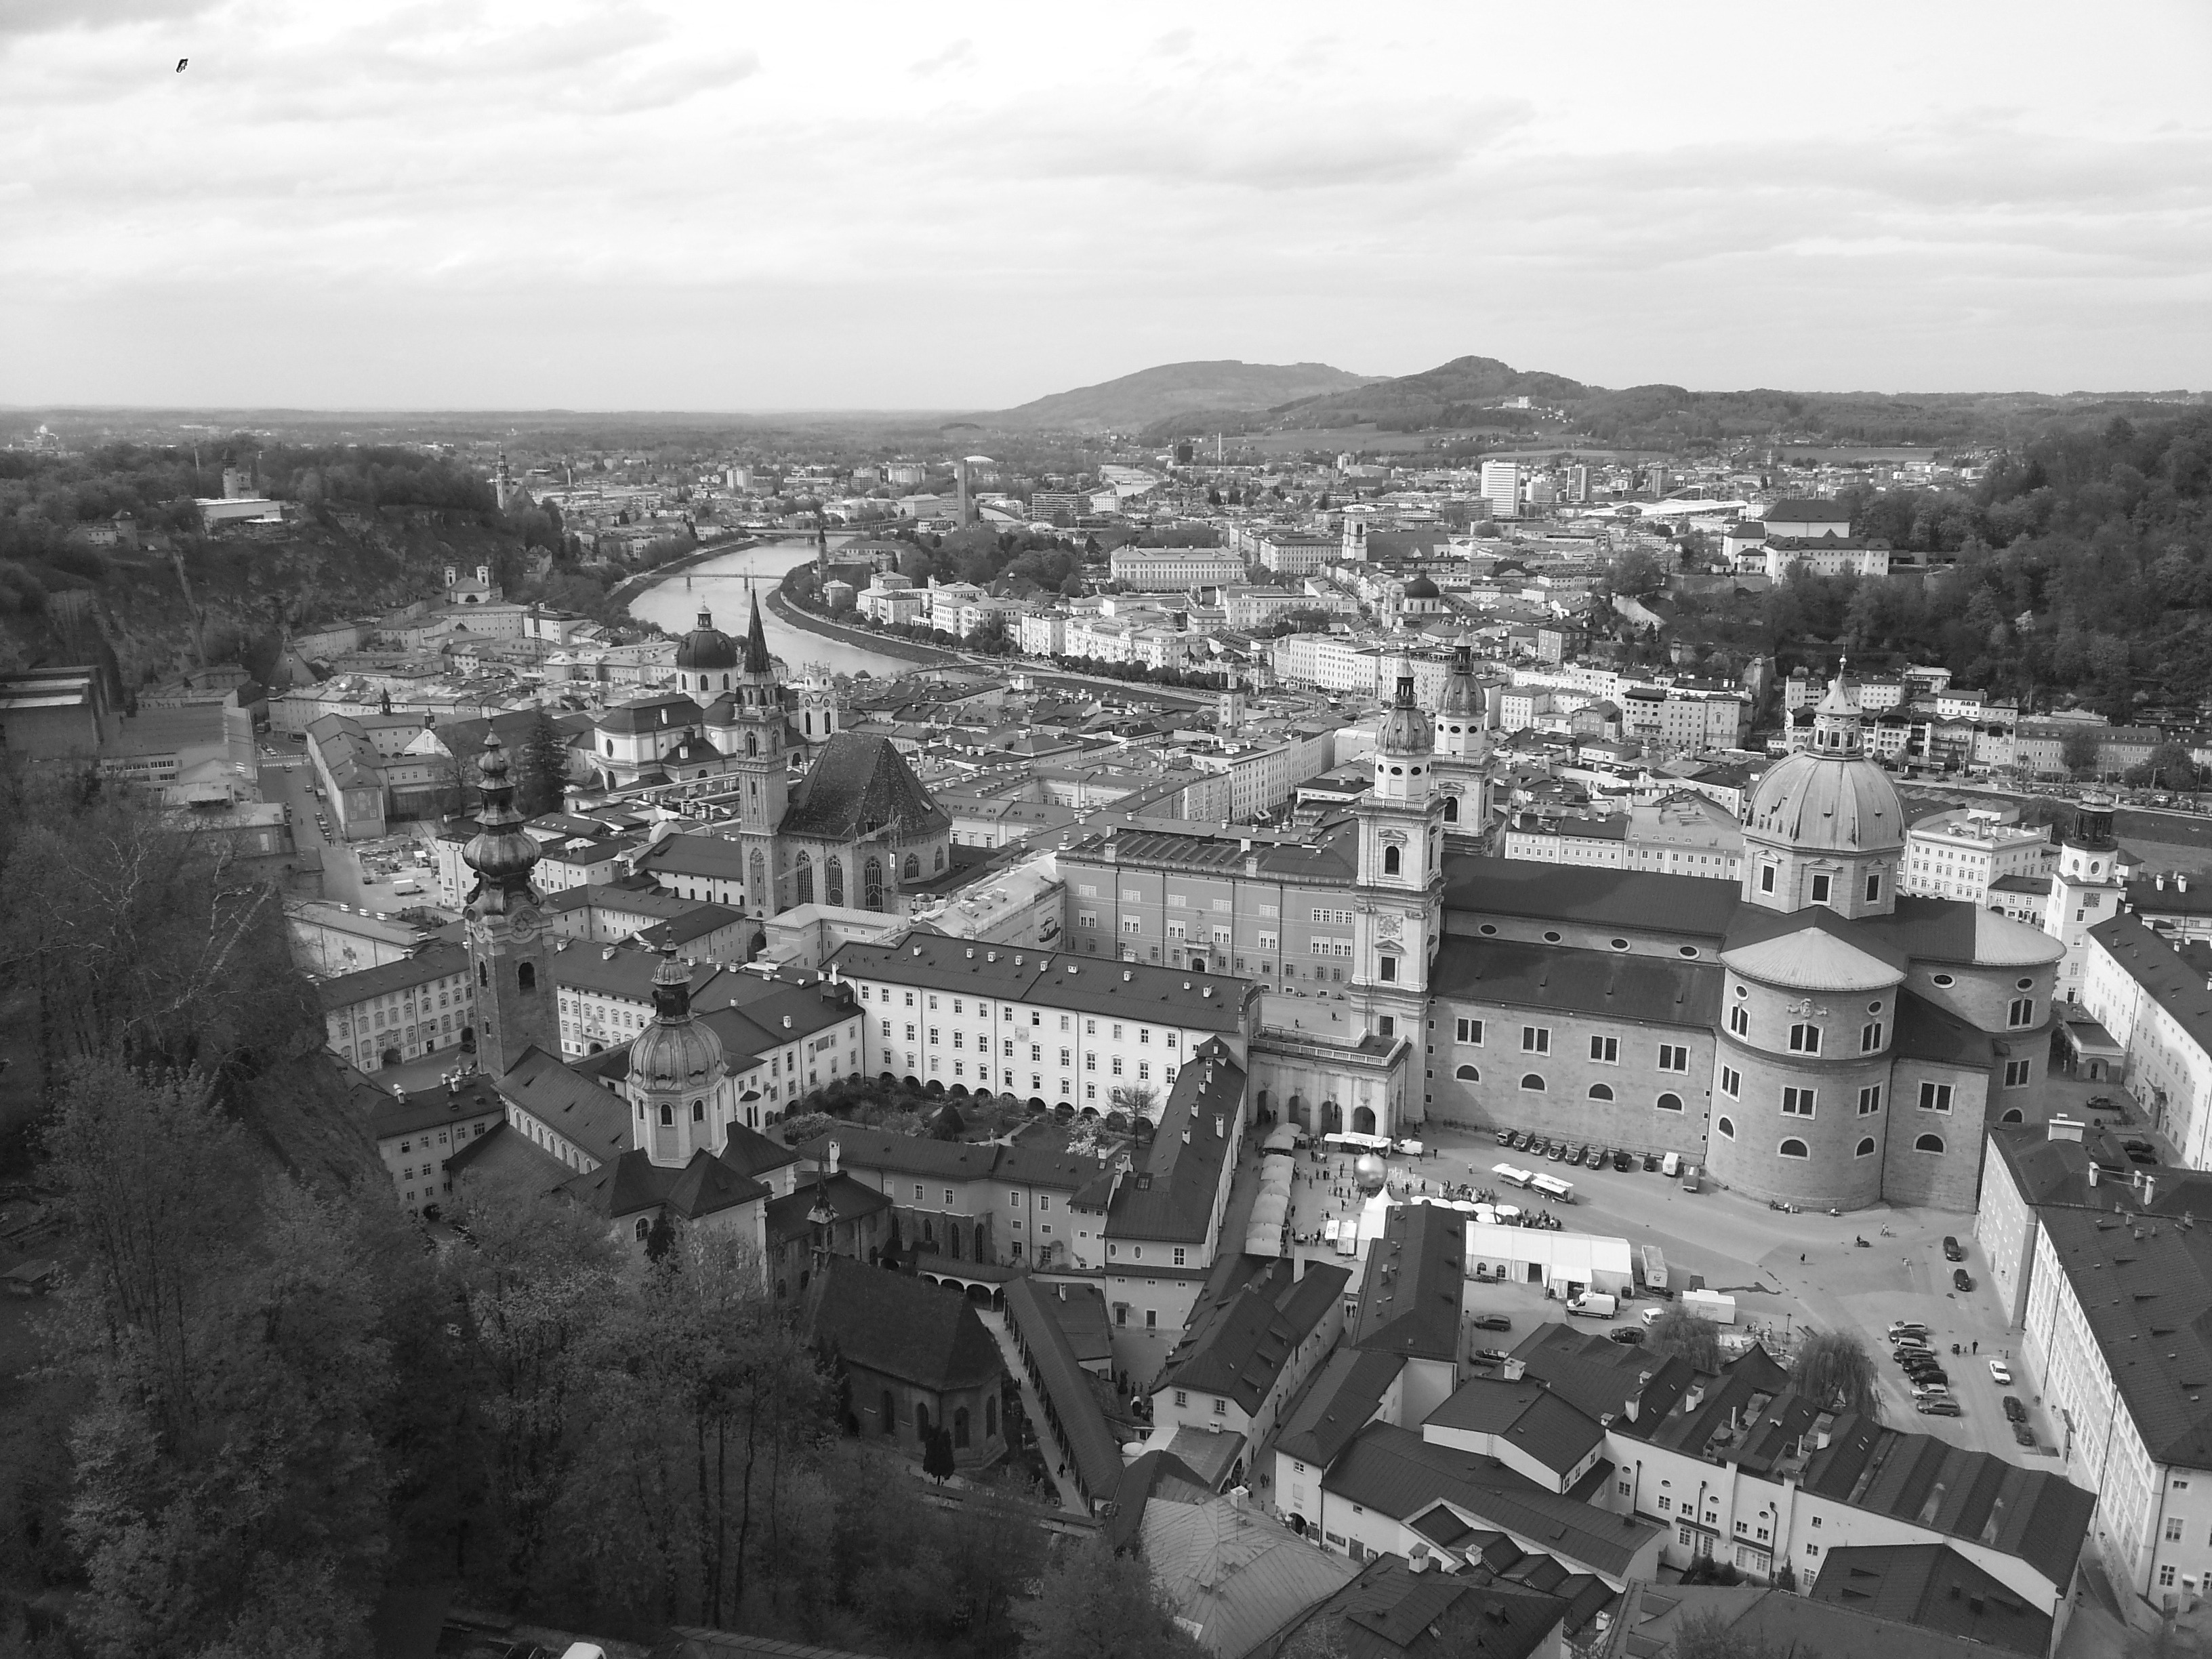
black and white, white, skyline, photography, town, city, urban, cityscape, panorama, black, monochrome, austria, buildings, rooftops, history, salzburg, bird's eye view, aerial photography, urban area, monochrome photography, ancient history, residential area, human settlement